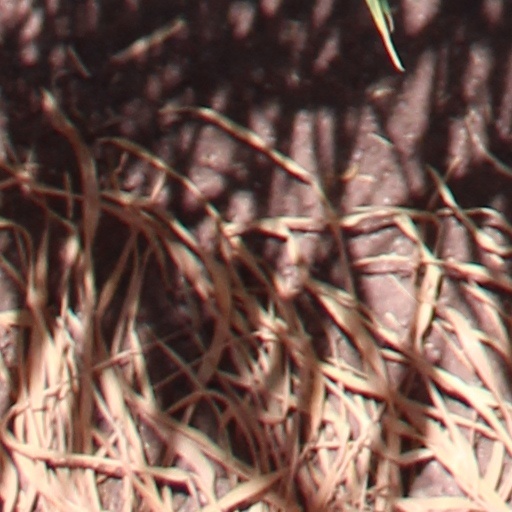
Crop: wheat